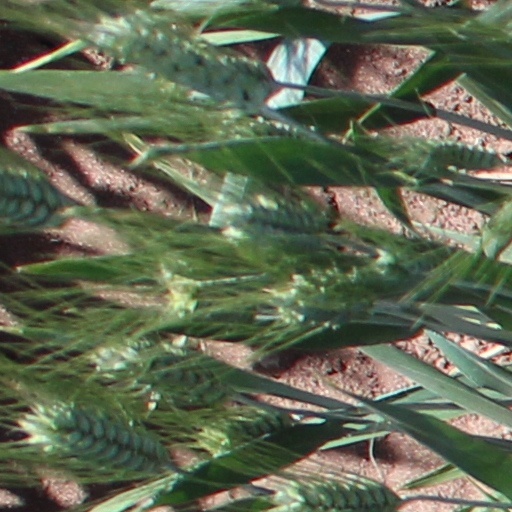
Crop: wheat